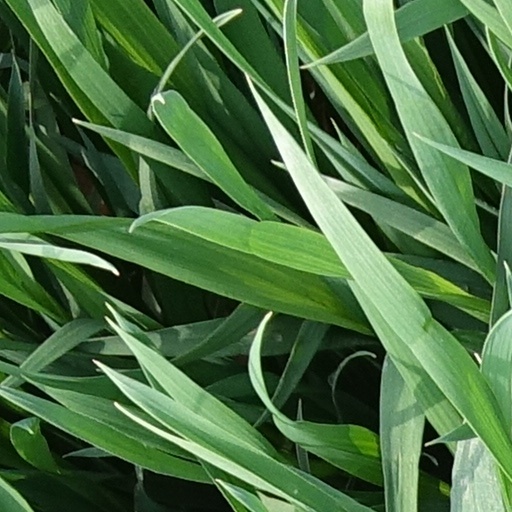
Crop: wheat